New Holland (Acadia)

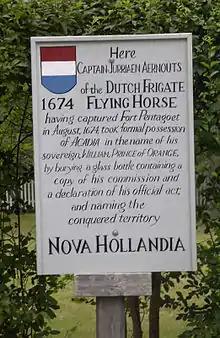
Marker commemorating the Dutch conquest of Acadia (1674), which they renamed New Holland. This is the spot where Jurriaen Aernoutsz buried a bottle at the capital of Acadia, Fort Pentagouet, Castine, Maine

New Holland (Nova Hollandia) was a colony established by Dutch naval captain Jurriaen Aernoutsz upon seizing the capital of Acadia, Fort Pentagouet in Penobscot Bay (present-day Castine, Maine), and several other Acadian villages during the Franco-Dutch War. The Dutch imprisoned the Governor of Acadia Jacques de Chambly. The French and native allies under the command of St. Castin regained control of the area the following year in 1675, however, a year later the Dutch West India Company appointed Cornelis Steenwijck, a Dutch merchant in New York, governor of the "coasts and countries of Nova Scotia and Acadie." The formal Dutch claim to Acadia (1676) was finally abandoned at the end of the war with the Treaty of Nijmegen in 1678.